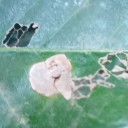
Label: Miner